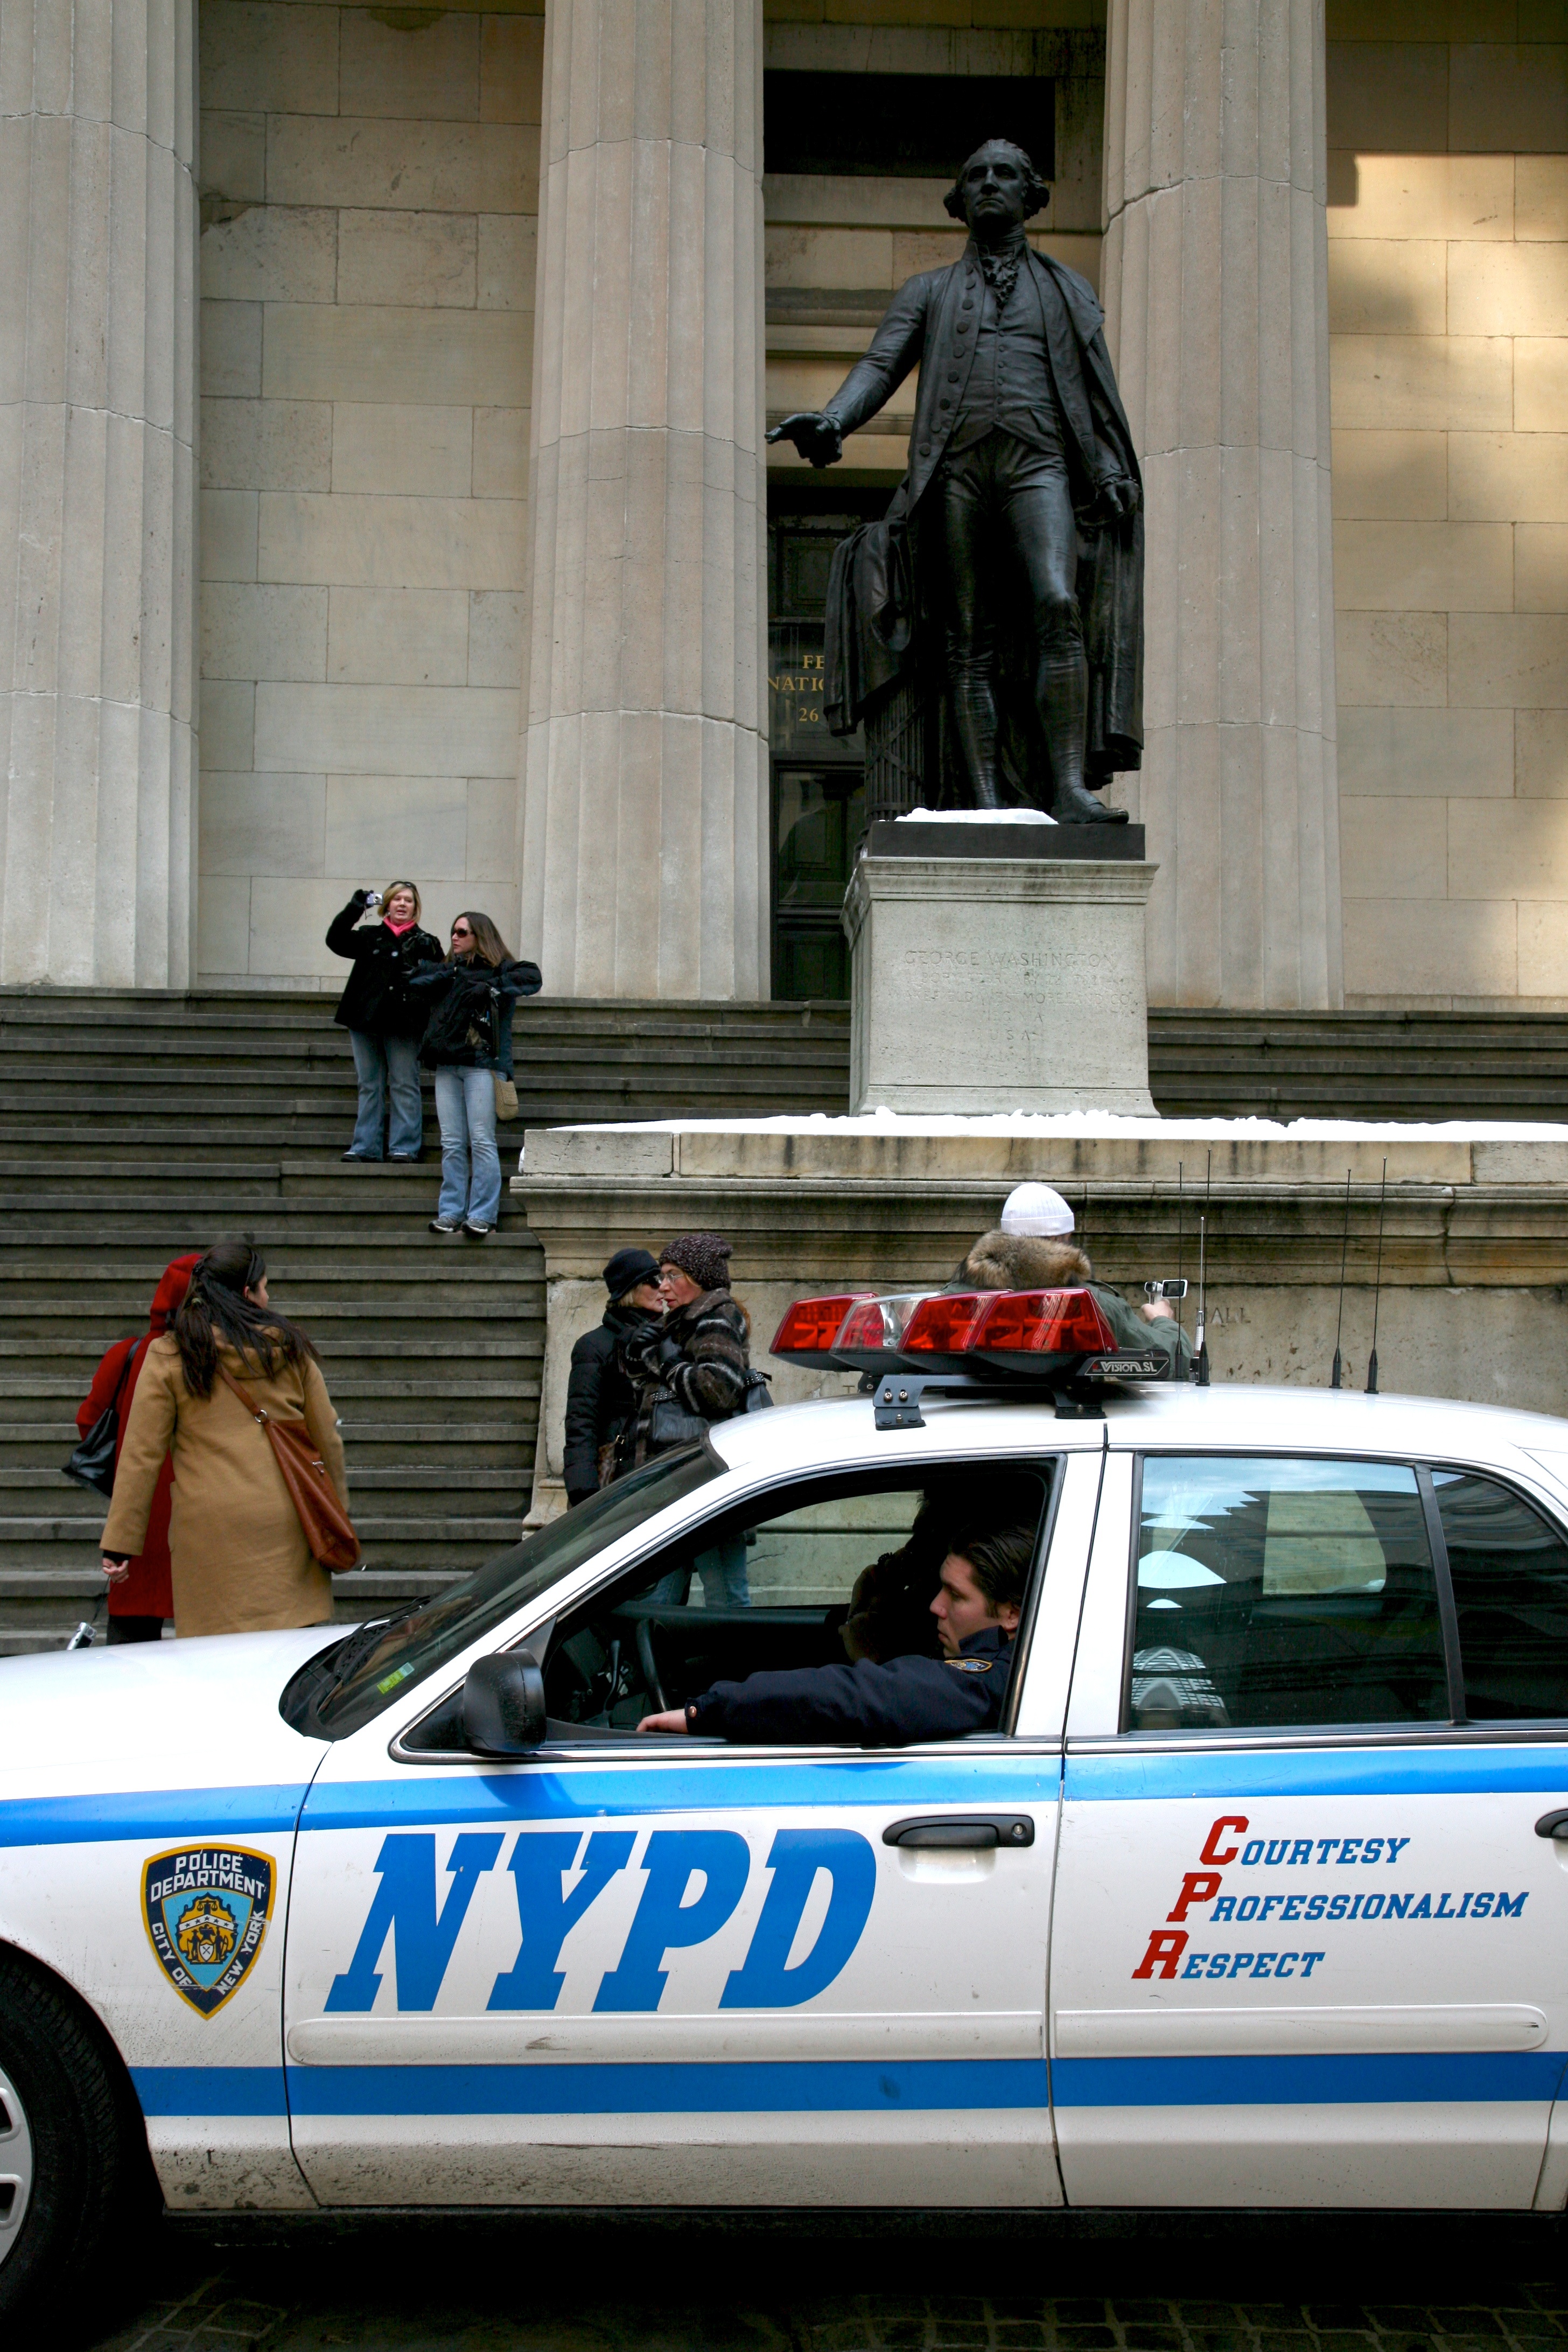
person, car, manhattan, vehicle, nyc, canon, profession, newyork, newyorkcity, ny, police, 5d, georgewashington, lowermanhattan, nypd, official, ef24105mmf4lisusm, law enforcement, police car